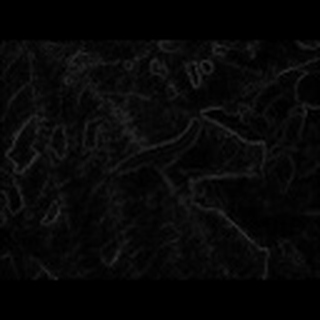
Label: cotton_army_worm